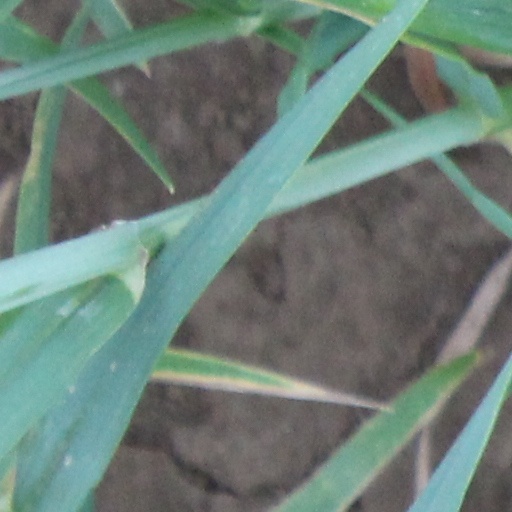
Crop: wheat